Prypiat-Stokhid National Nature Park

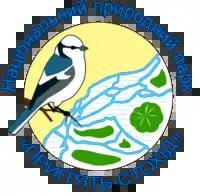
Park logo

Bicycle routes encircle the park, making for journeys of 1 to 5 days, and an extensive network of hiking trails for day trips or multi-day guided excursions. The park sponsors "green rural tourism", which includes the ability to visit rural villages in the area or rent a rural farm. There are two water tour routes with guided tours in kayaks and small boats.